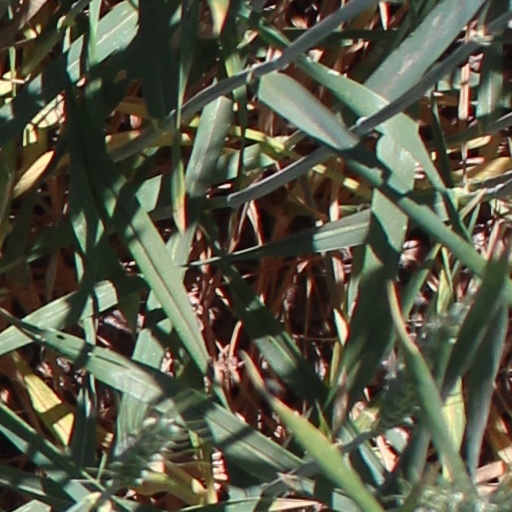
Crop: wheat